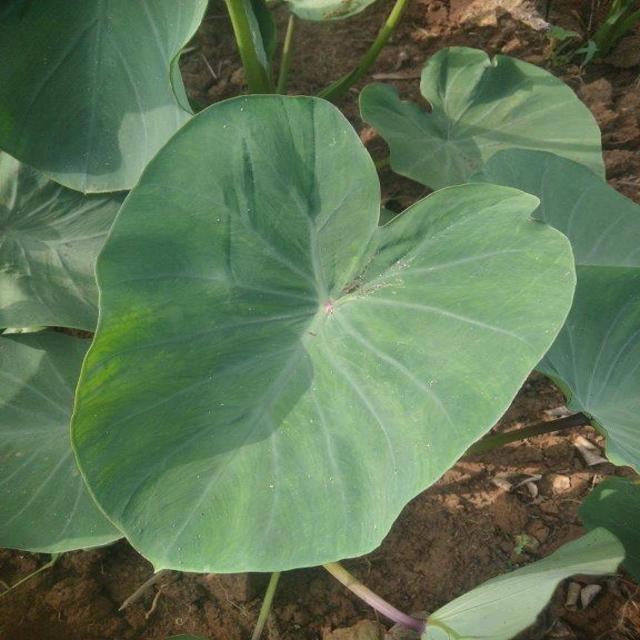
Label: Healthy